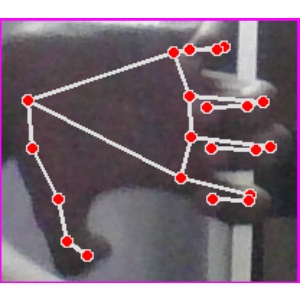
अक्षर: त